Melbourne International Arts Festival

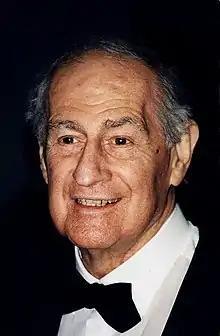
Gian Carlo Menotti, the festival's first Artistic Director

Spoleto Melbourne – Festival of the Three Worlds, under the direction of composer Gian Carlo Menotti, was established in 1986 by the Cain government, as a sister festival of the Festival dei Due Mondi in Spoleto and the Spoleto Festival USA held in Charleston, South Carolina. The festival changed its name to the Melbourne International Festival of the Arts in 1990. It then became known as Melbourne International Arts Festival from 2003, becoming commonly known as Melbourne Festival.